Trungram Gyalwa Rinpoche

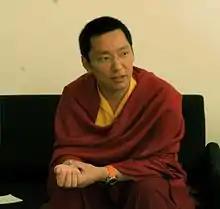
Gyalwa in 2005

Trungram Gyalwa Rinpoche (also known as Trungram Gyaltrul Rinpoche) is a Tibetan Buddhist master and head of the Trungram lineage. A prominent figure in the Kagyu tradition, he is recognized as one of its most senior tulkus (reincarnate lamas). He has also received extensive transmissions from the Nyingma lineage and teaches in the spirit of the nonsectarian Rimé movement. Notably, he is the first incarnate lama to earn a PhD in the West, having completed a doctoral program in Indo-Tibetan Buddhist Studies at Harvard University. Gyalwa Rinpoche has founded organizations across Asia and the United States that seek to modernize traditional Buddhist teachings while preserving their core principles.